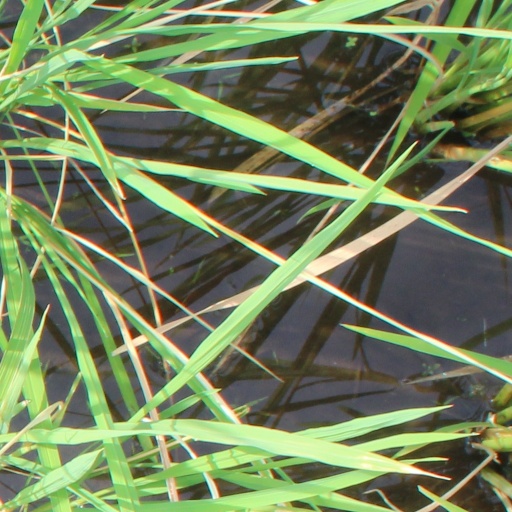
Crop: rice